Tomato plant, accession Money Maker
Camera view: vertical (180 deg); turntable rotation: 240 degrees
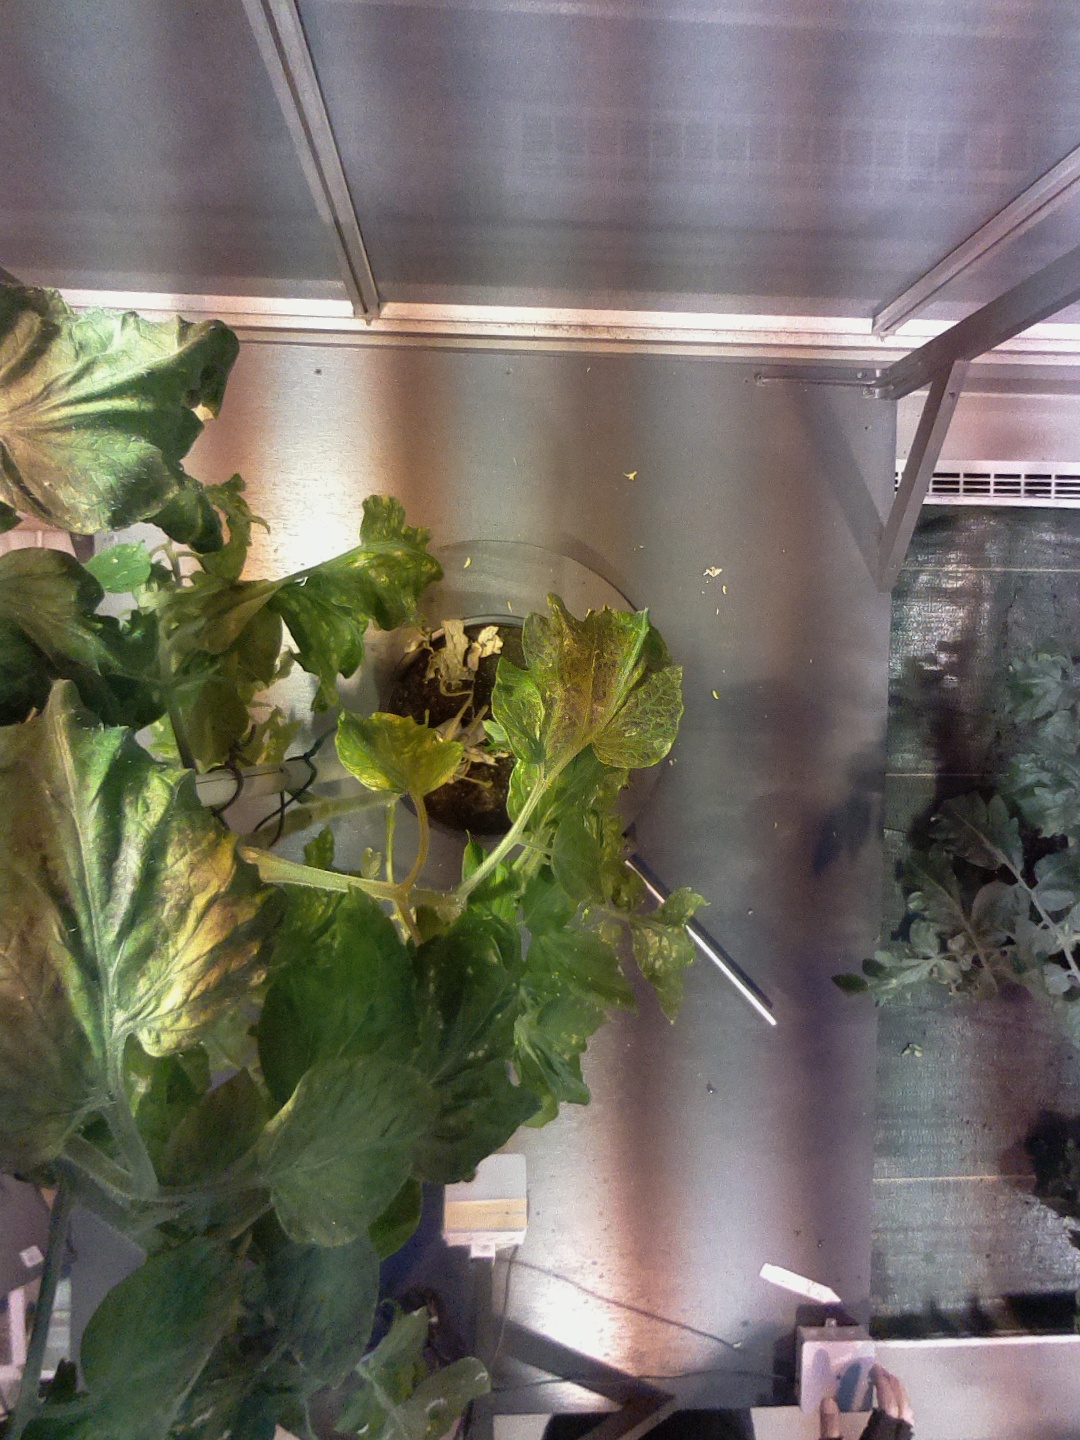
BBCH growth stage 72: 20%-30% of final fruit size